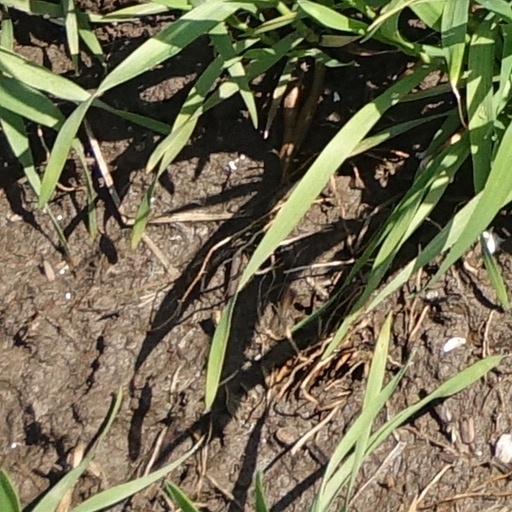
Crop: wheat